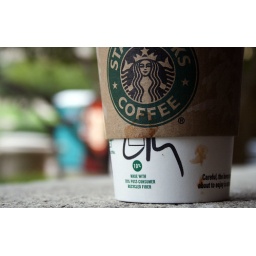
i like the red and blue glow in the background.